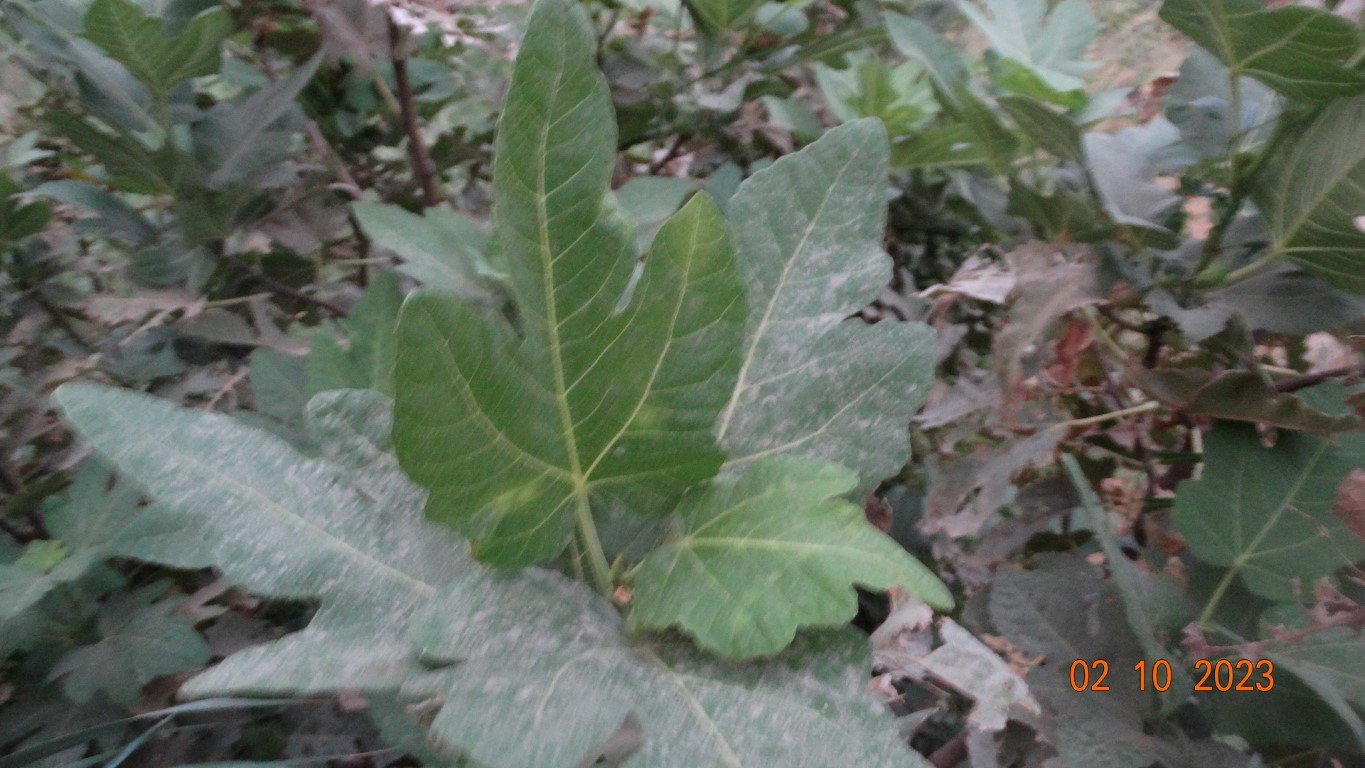
Label: healthy